Spring Parade

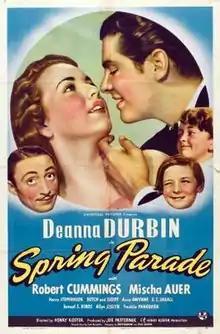
Theatrical release poster

Spring Parade is a 1940 American musical comedy film directed by Henry Koster and starring Deanna Durbin. It is a remake of the 1934 film.